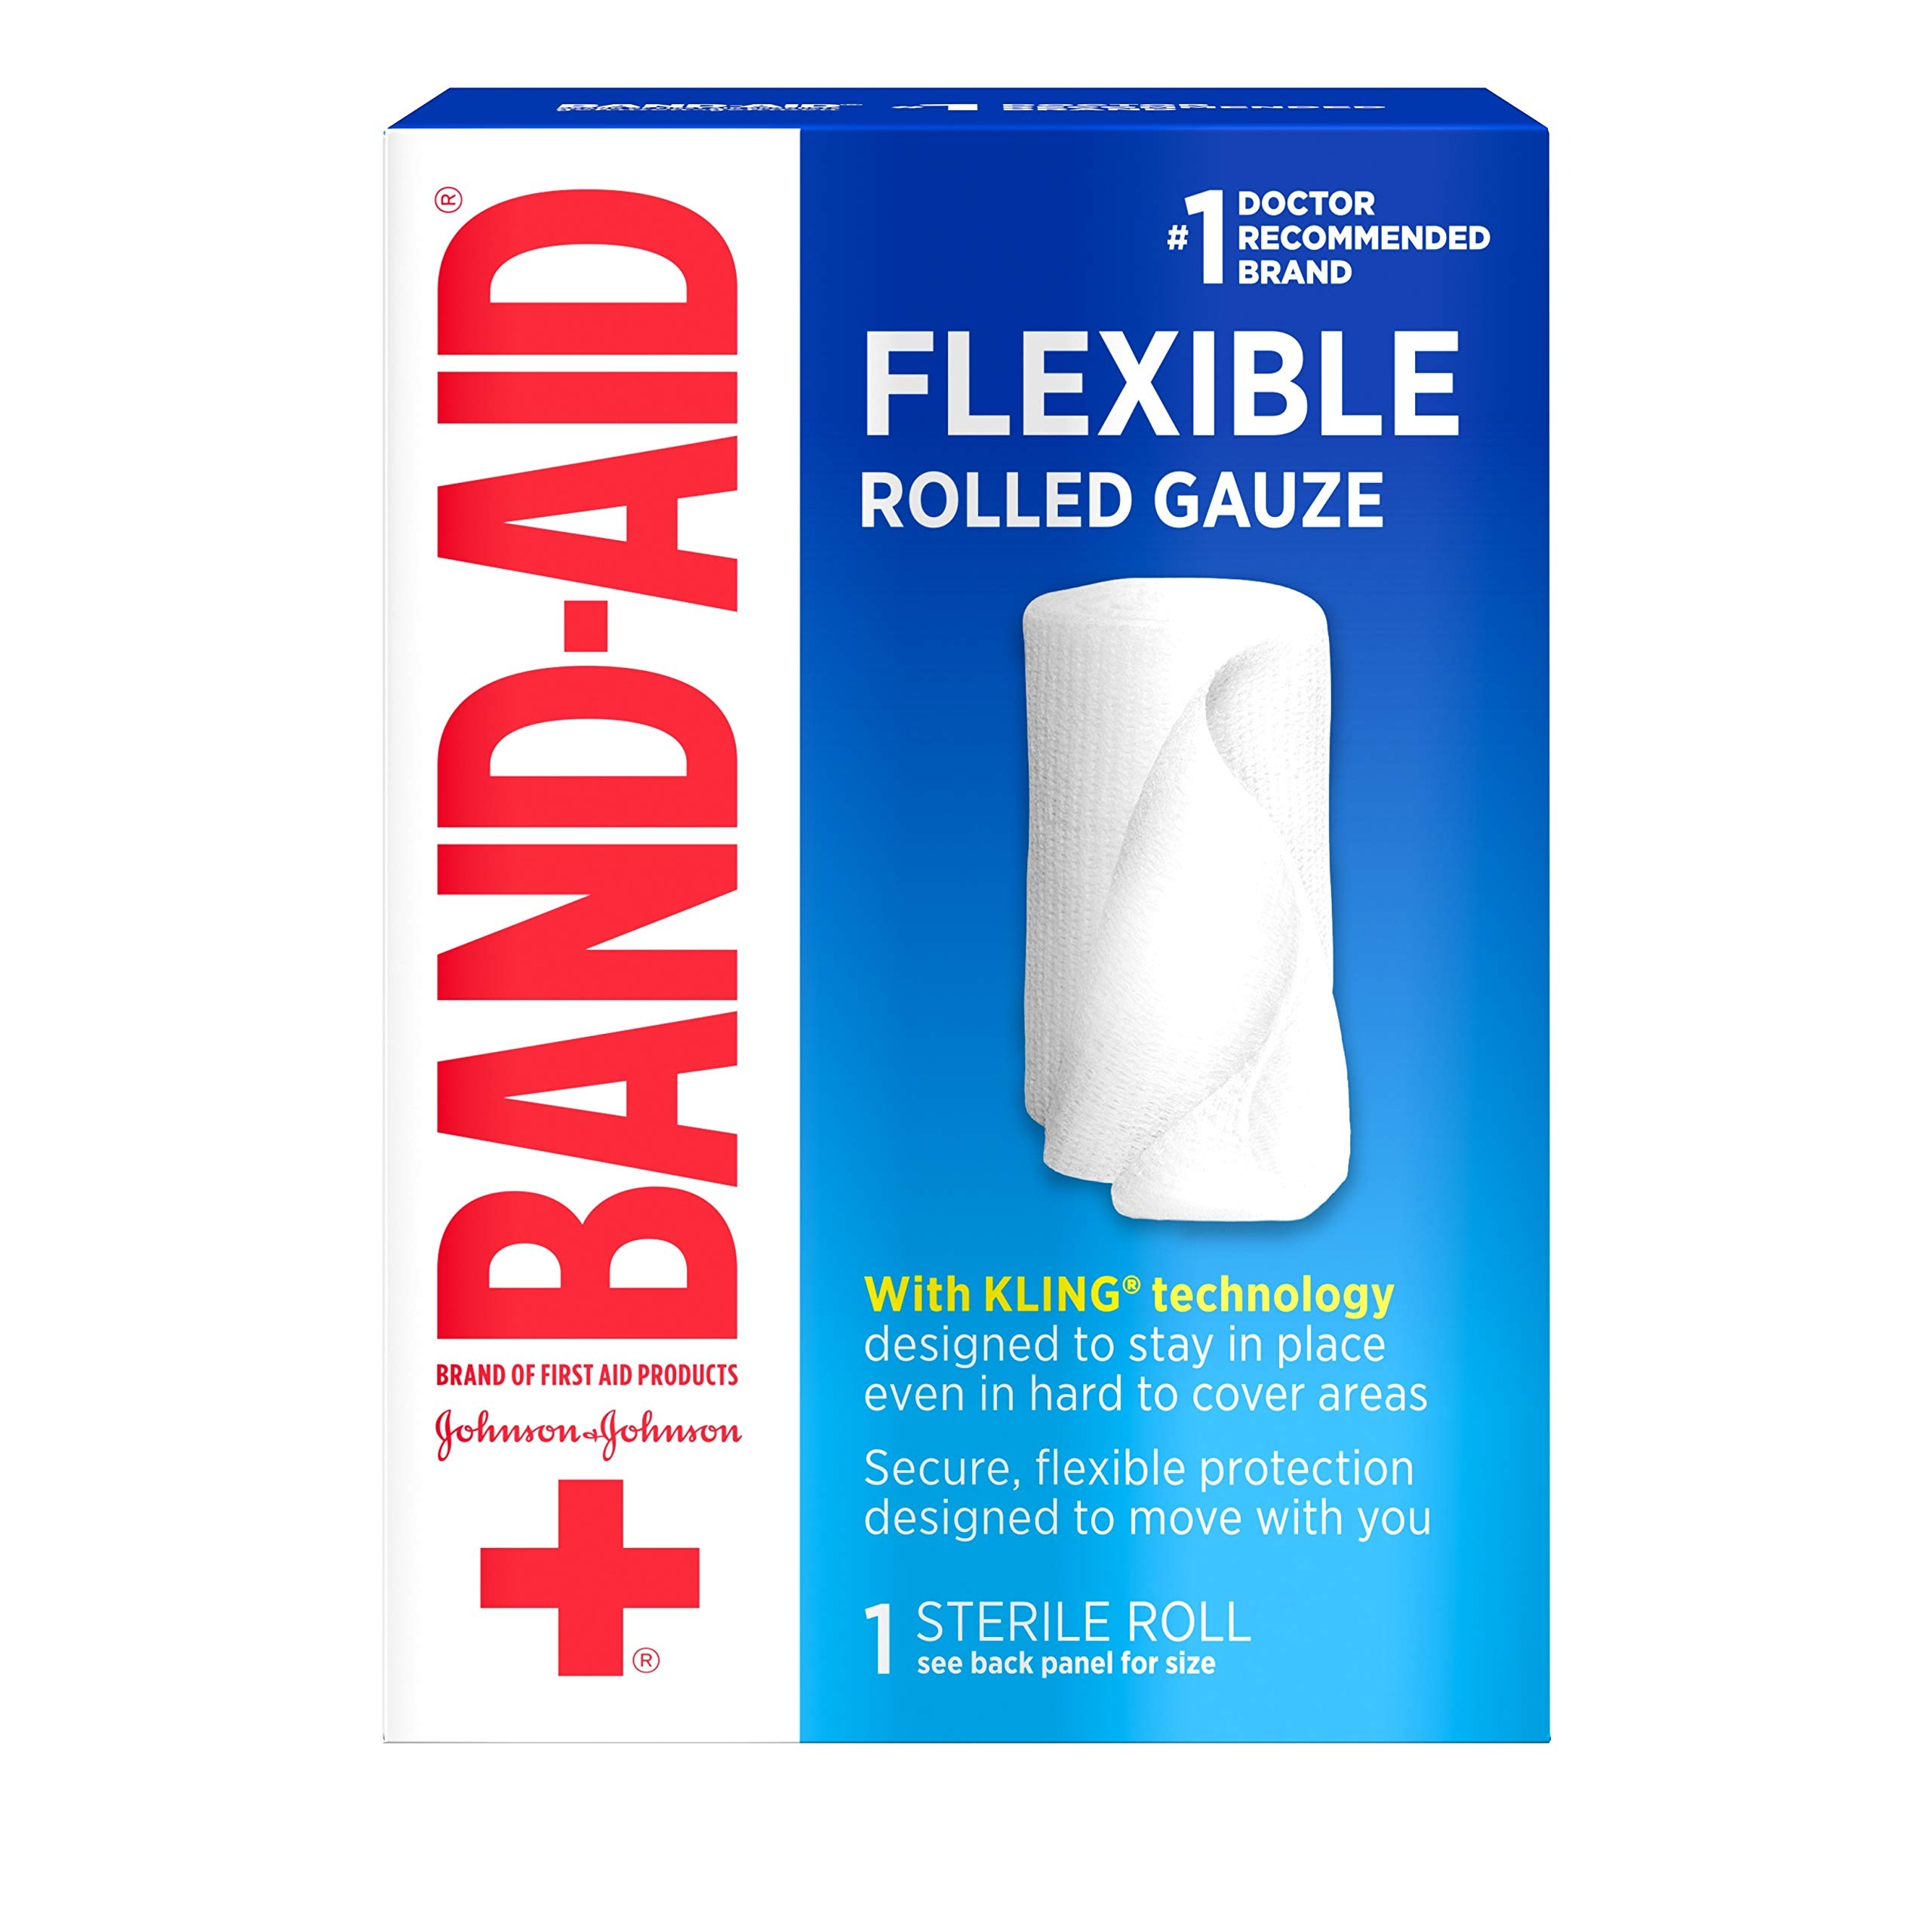
Item Name: Band Aid Brand First Aid Products Flexible Rolled Gauze Care Dressing, 2 in x 2.5 yd
Bullet Point 1: 1-count of Band-Aid Brand of First Aid Products Flexible Rolled Gauze to secure gauze pads or nonstick pads in hard-to-bandage areas
Bullet Point 2: This first aid gauze has a special Kling design to stay in place even in hard to reach places
Bullet Point 3: Rolled gauze secures to itself to stay in place, eliminating the need for tape. Stretches to provide freedom of movement while remaining securely wrapped
Bullet Point 4: Sterile gauze features soft padding and instant absorption and can also be used as a primary dressing for wound care.
Bullet Point 5: Band Aid Brand of First Aid Sterile Gauze comes in a roll 2 inches by 2.5 yards
Value: 1.0
Unit: Count

Price: 4.49